David (TV series)

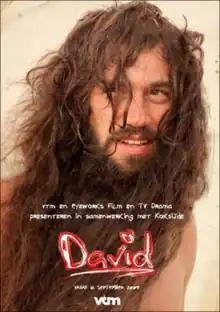
Series poster

David is a Flemish telenovela. It was the third telenovela of Vtm and it followed the highly successful "Sara" and its successor "LouisLouise". The first episodes were filmed in the Dominican Republic, the other episodes were filmed in Koksijde and the studios in Lint. It aired for the first time on 18 September 2009. The first two episodes were screened for a selective audience at the casino of Koksijde at 15 September. It was the first Flemish telenovela of Vtm that had a unique story and was entirely created for Flanders. The story is about a young boy, David, who gets lost on an island. He is found there after 15 years by a young woman who brings him to civilization.